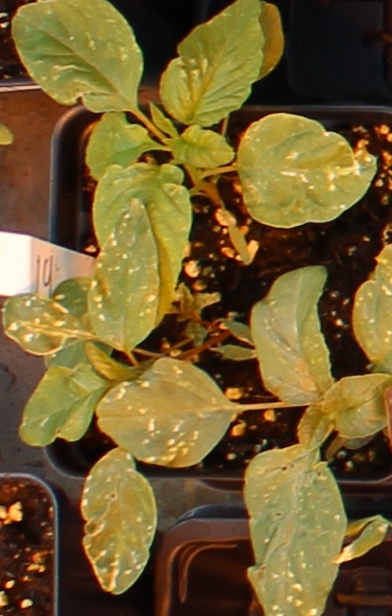
Label: Palmer Amaranth